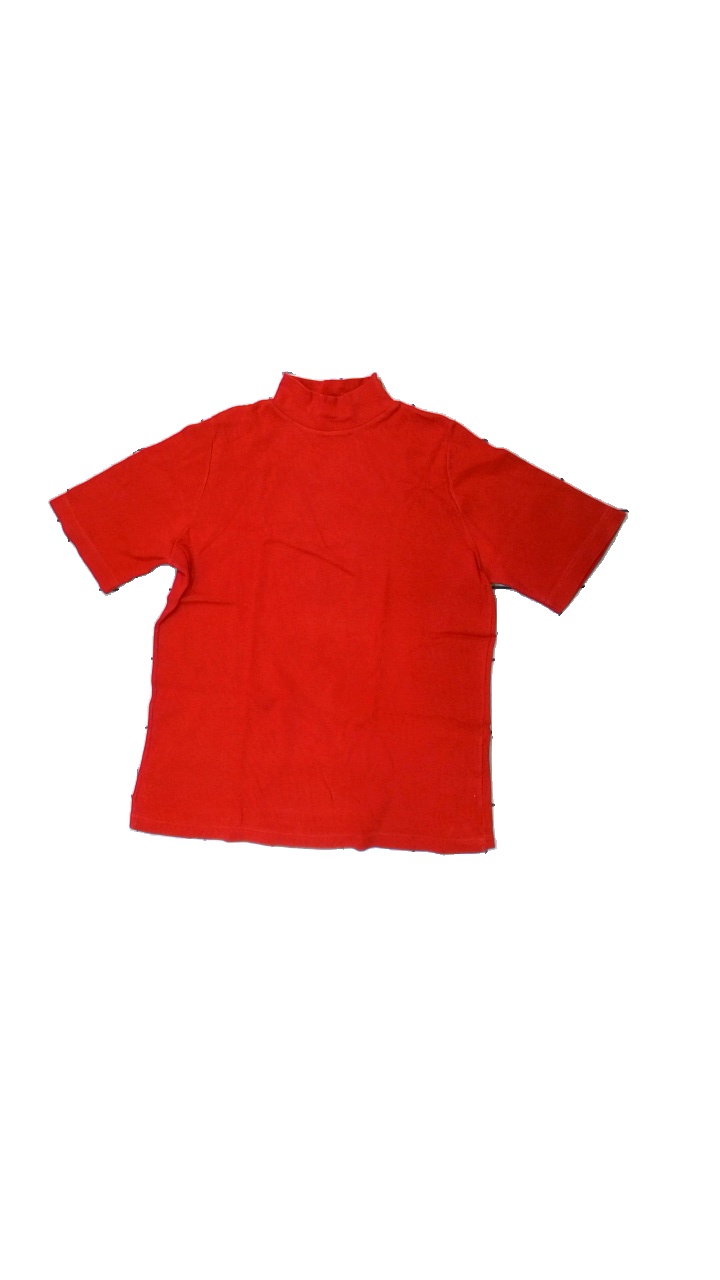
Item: Top (Ladies)
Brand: Missing
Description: red knitted ribbed top
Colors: Red
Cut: Turtle neck
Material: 100% Cotton
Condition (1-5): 3
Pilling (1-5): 5
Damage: hole
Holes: Minor
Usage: Repair
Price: <50